Military road

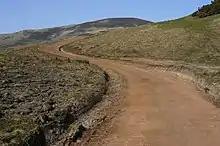
18th-century military road in Castlelaw, Scotland

A military road is a type of road built by an armed force of a country, which is usually responsible for its access, control, and maintenance.